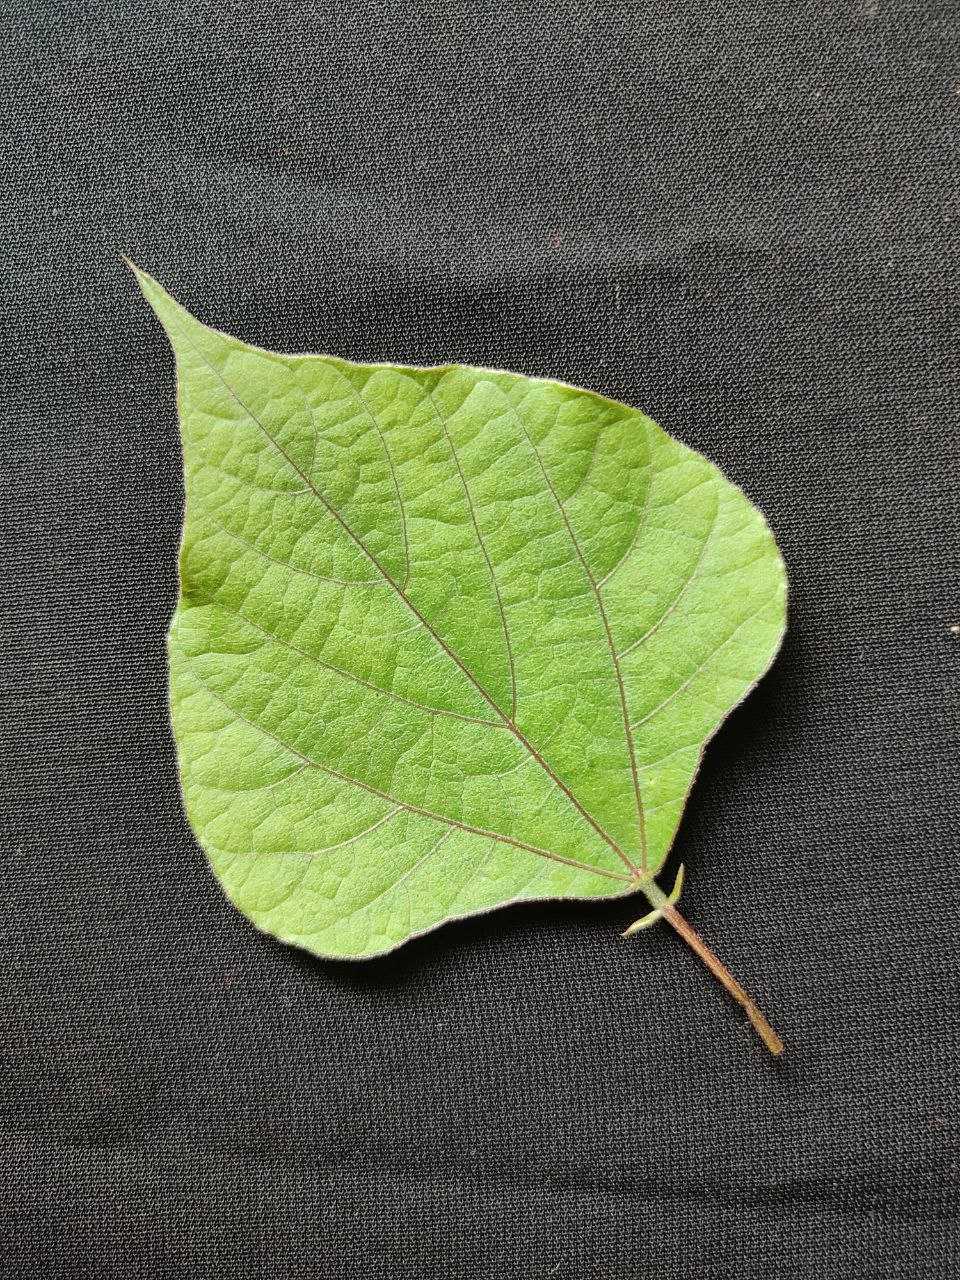
Crop: bean
Leaf condition: Fresh Leaf